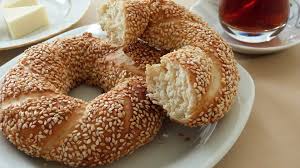
Yemek: simit